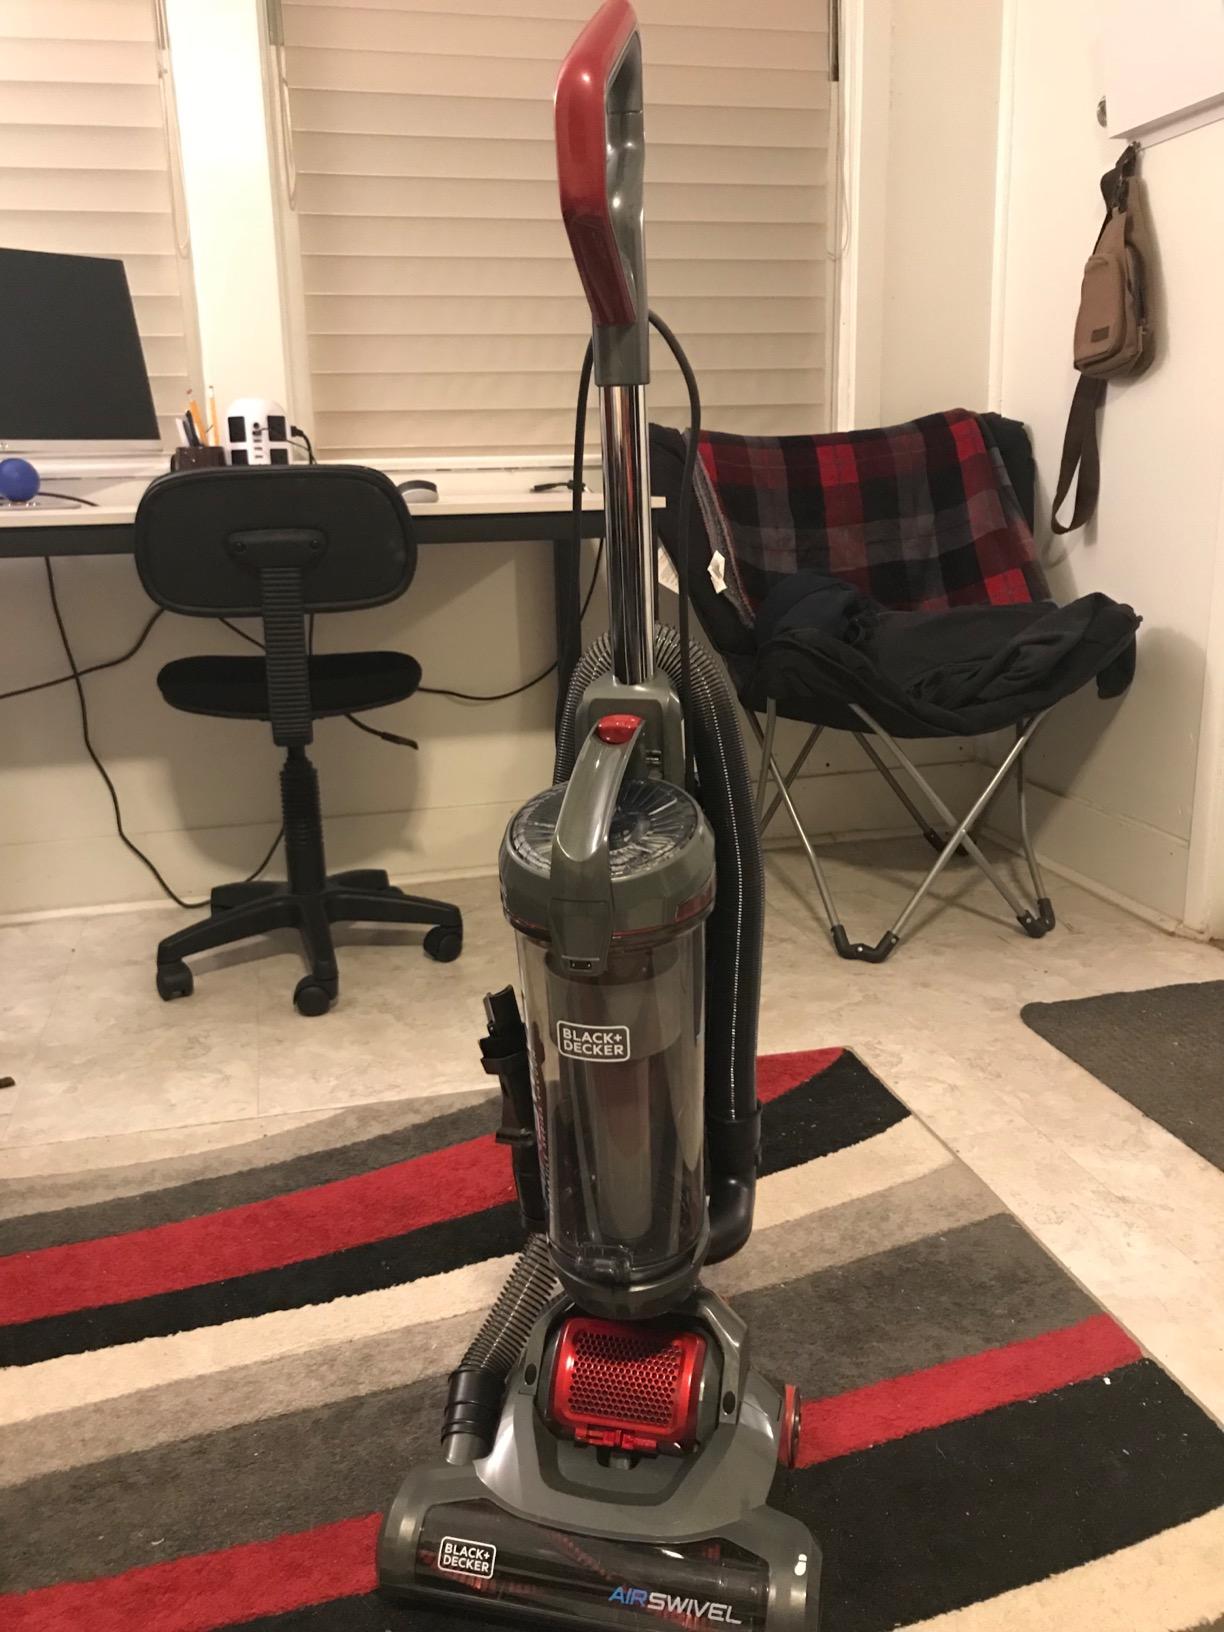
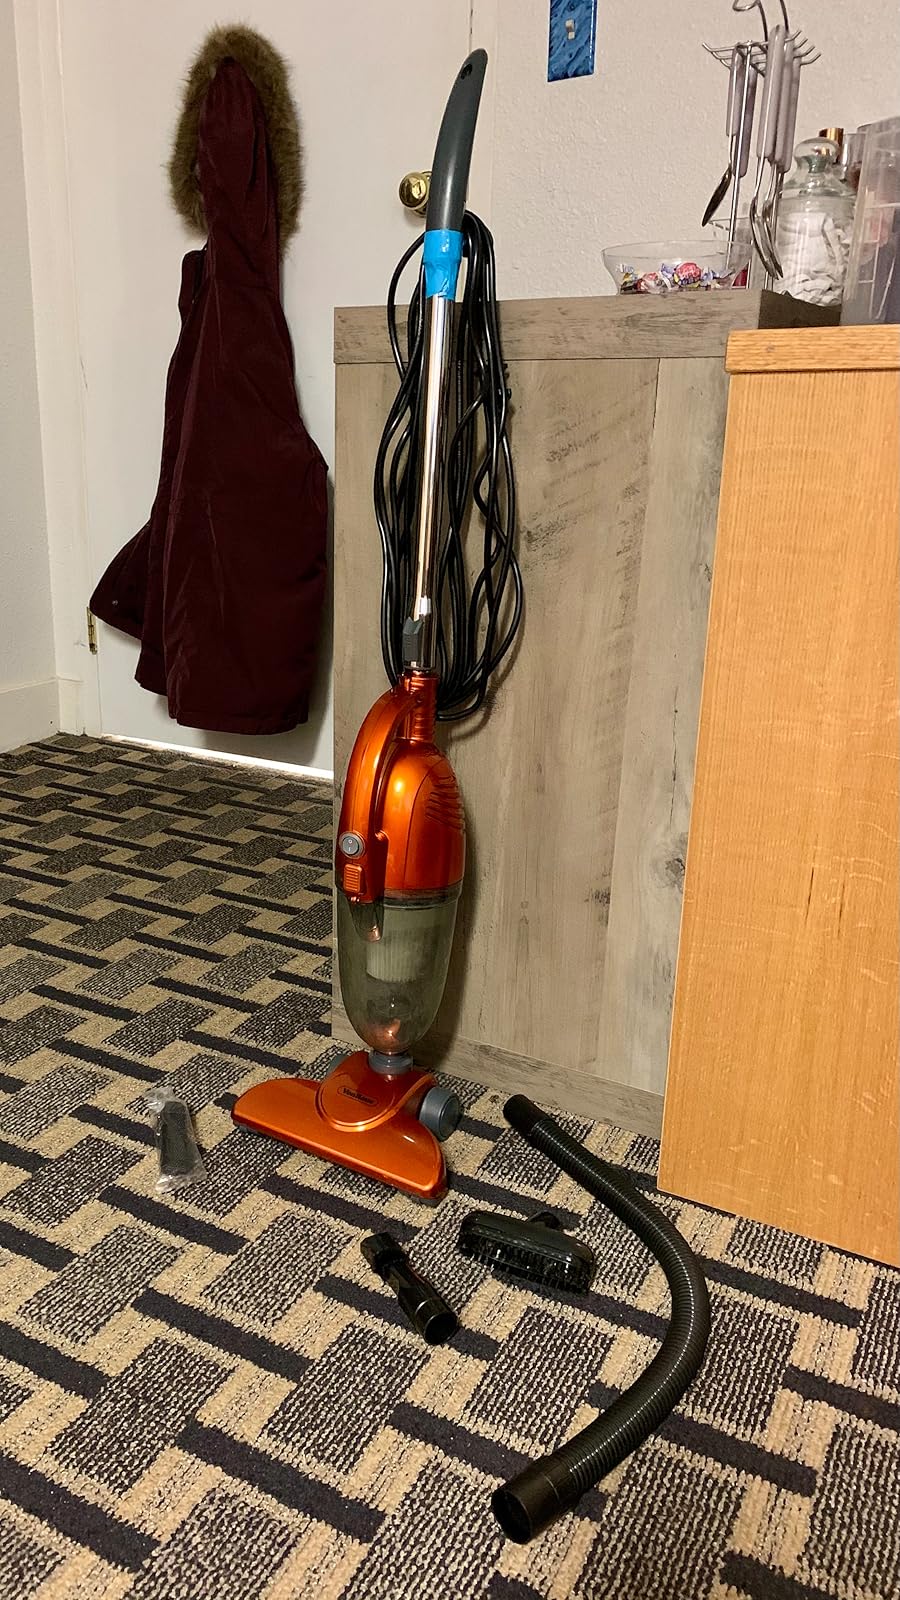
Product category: items_vacuum
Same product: no